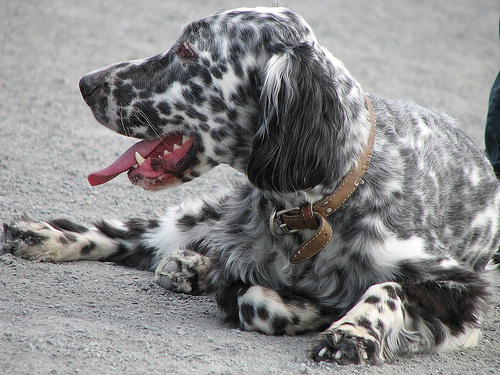
Breed: english setter